Bishop Auckland

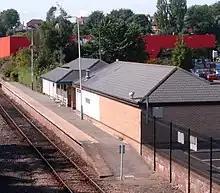
In the foreground is a single storey building with a pitched roof. A railway platform runs along the length of the building. In the background is a large red warehouse style building.

The route of the Roman road Dere Street passes straight through the middle of the town on its way to the nearby Roman Fort at Binchester. Binchester Roman Fort, or "Vinovia" as it was known to the Romans, has one of the best preserved examples of a Roman military bath house hypocaust in the country. Bishop Auckland's main shopping street, Newgate Street, together with Cockton Hill Road and Watling Road faithfully follow the route of Dere Street. Watling Road should not be confused with the Roman road Watling Street, which is in the South of England.